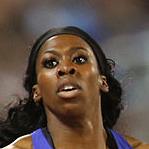
Age: 26